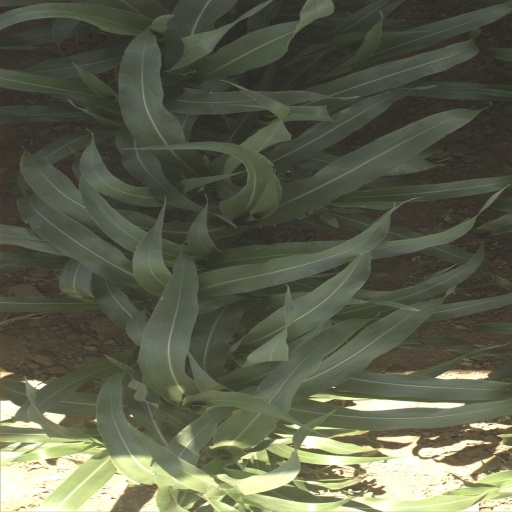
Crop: sorghum